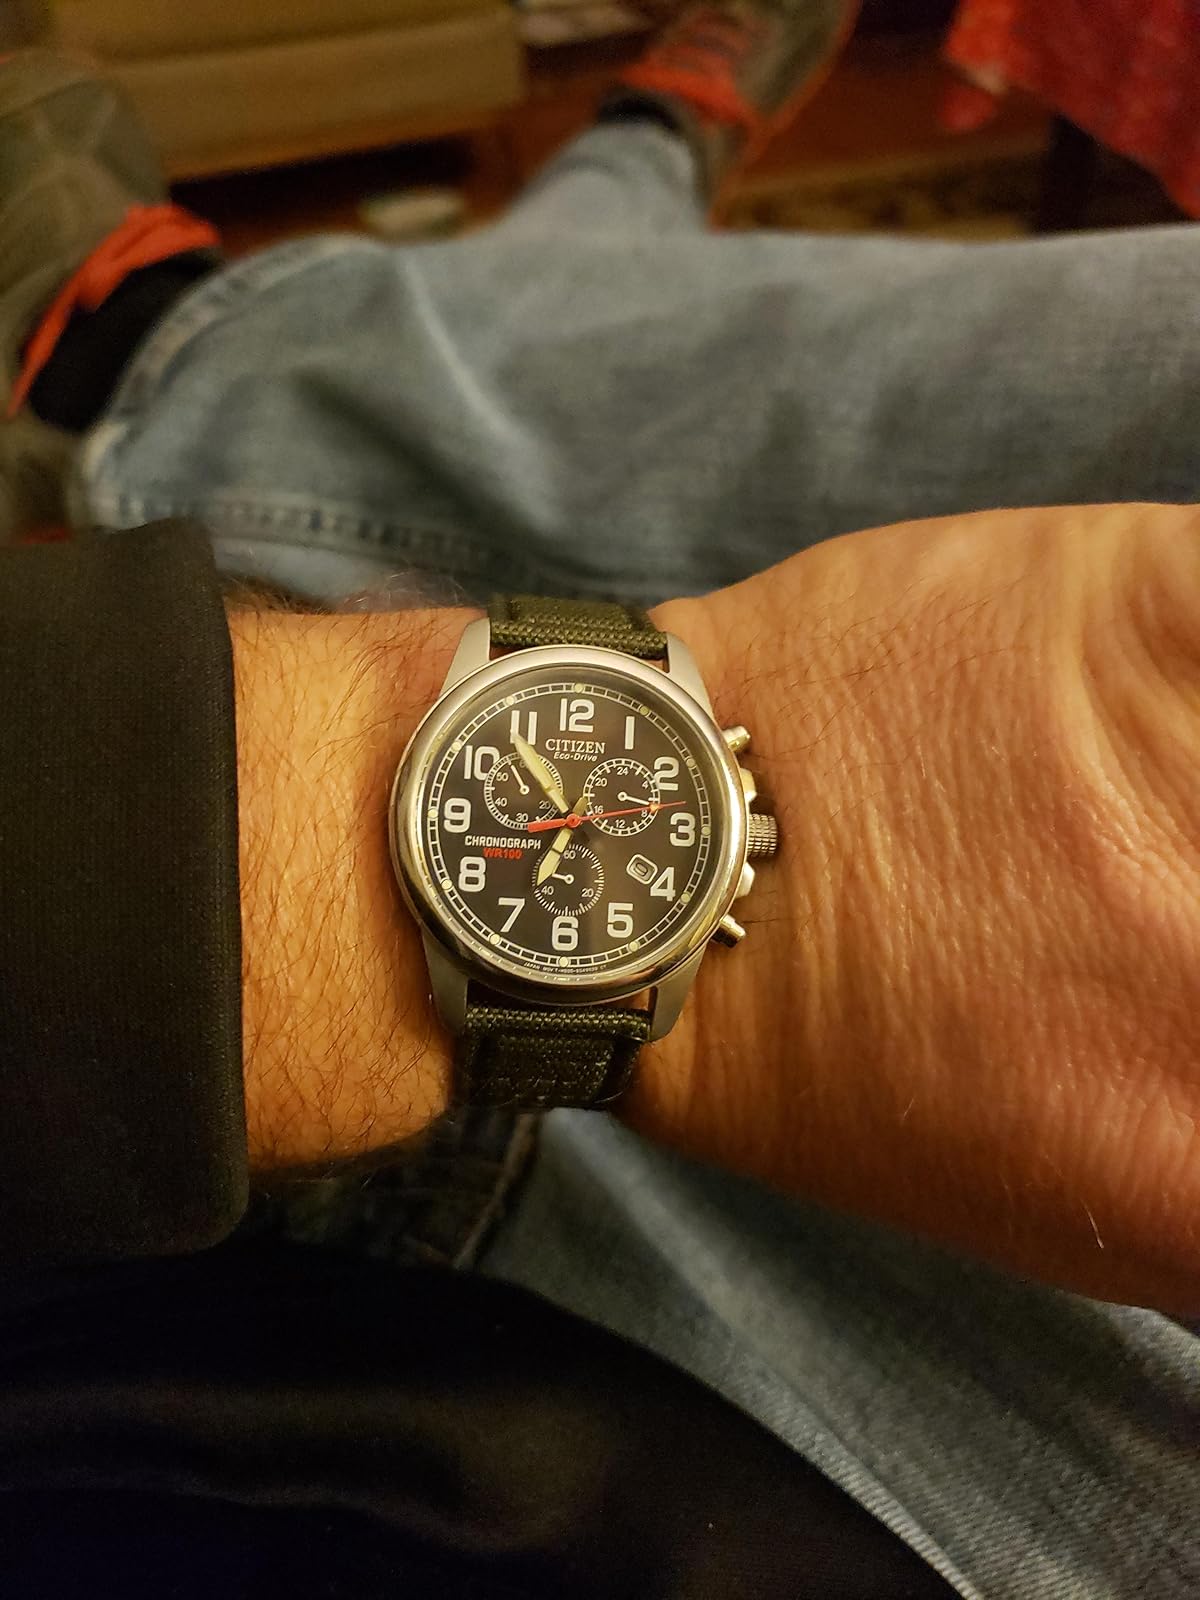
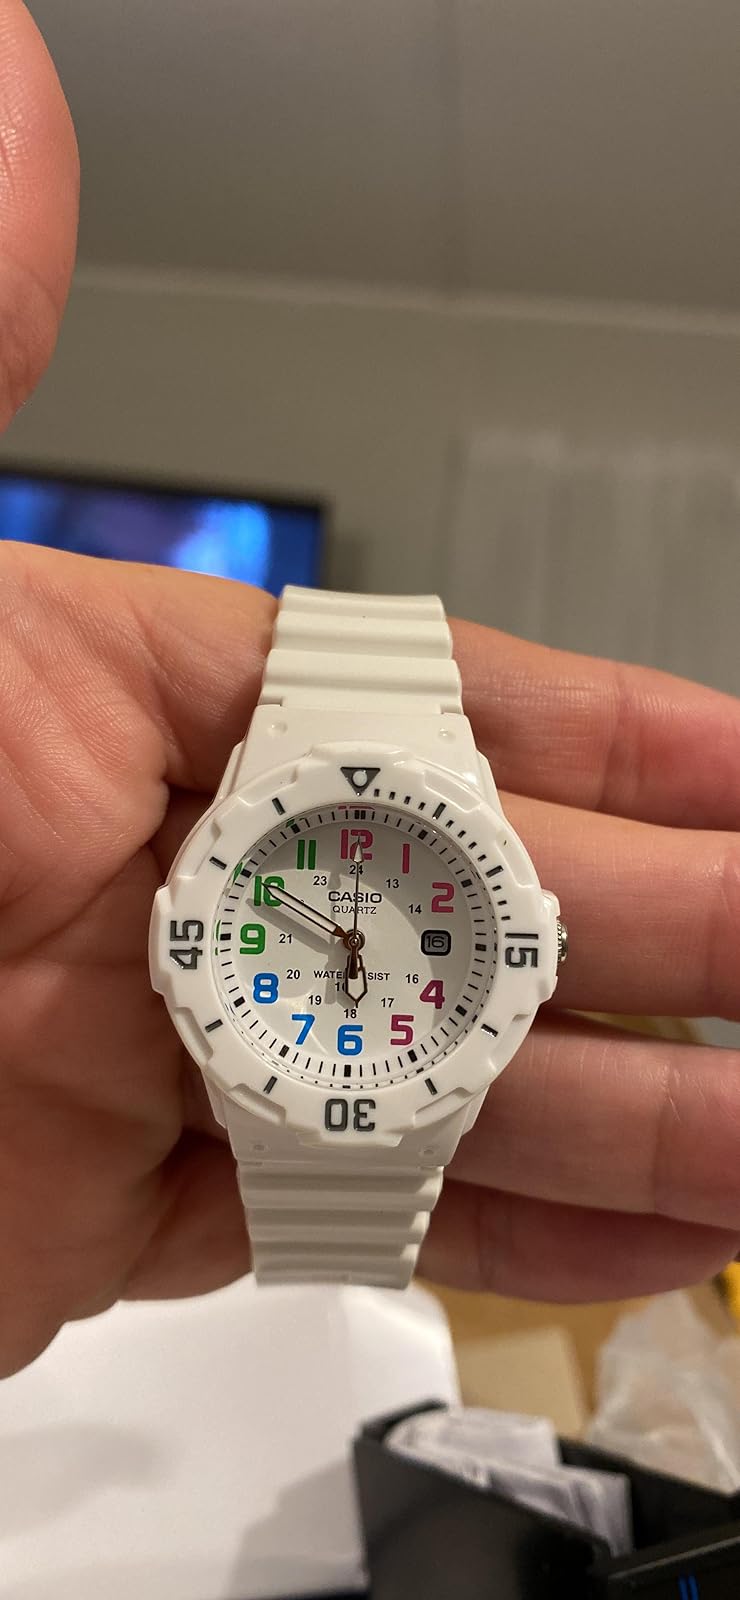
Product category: accessories_watch
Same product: no